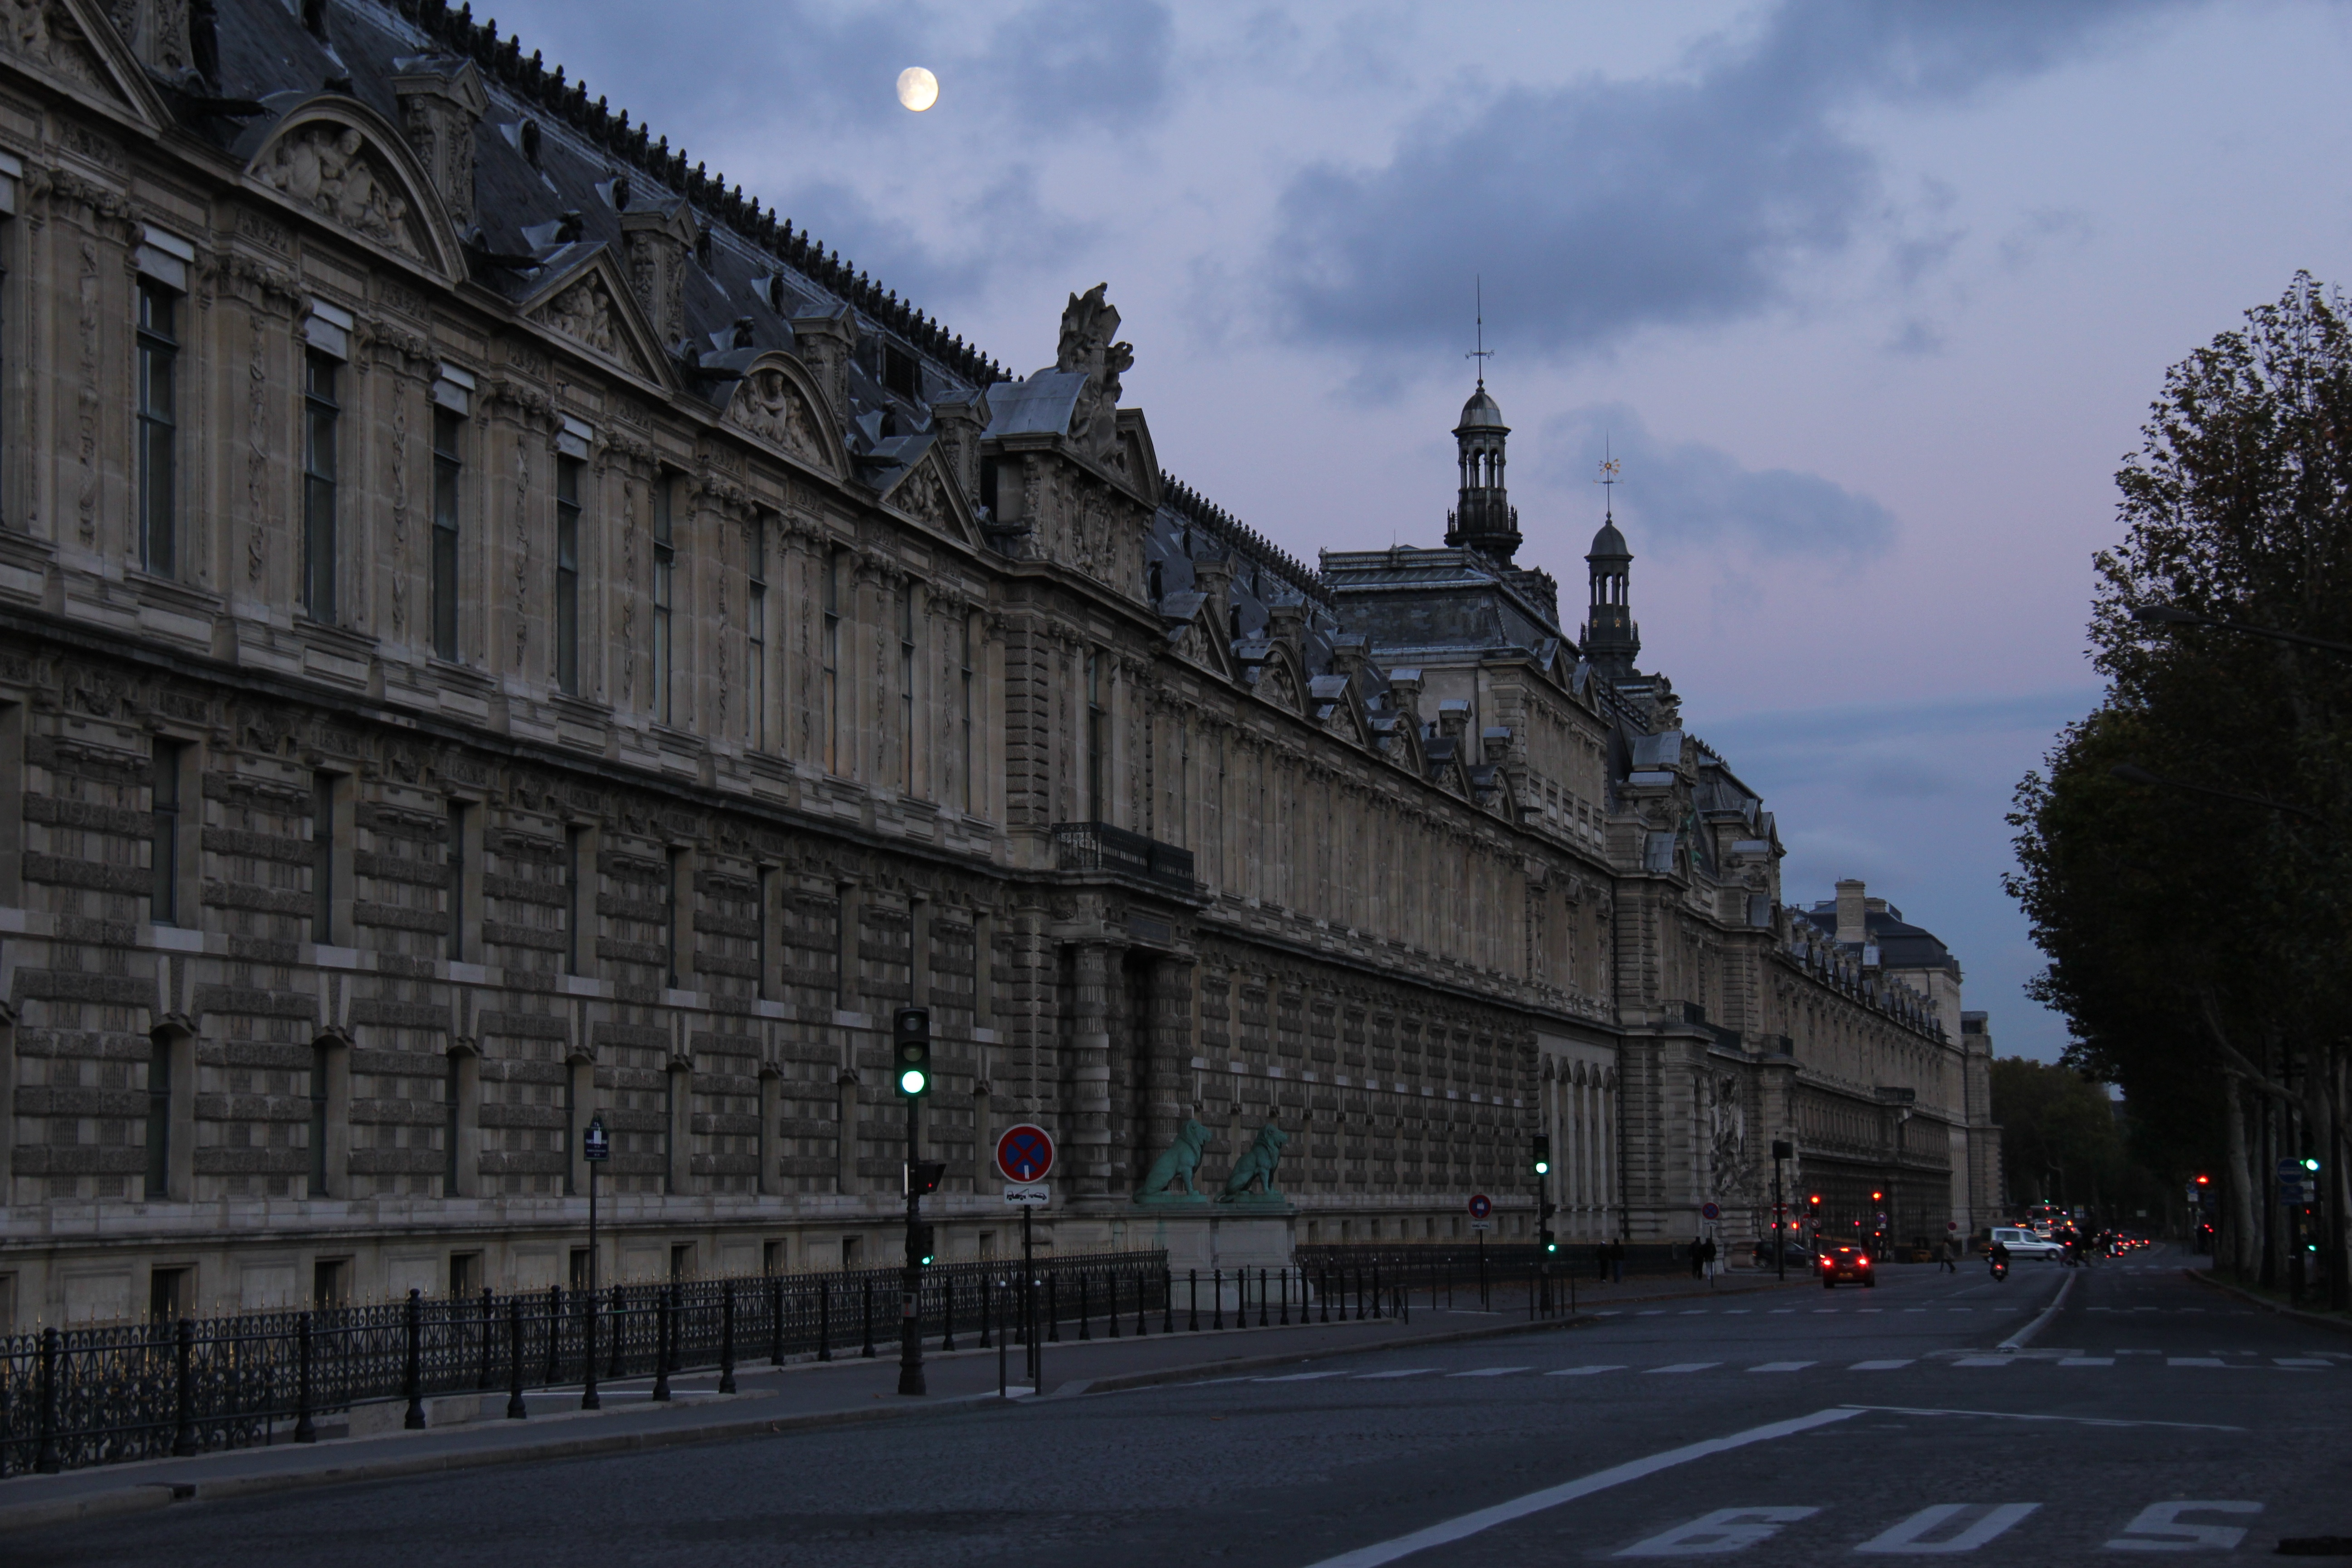
architecture, road, street, town, city, cityscape, downtown, evening, landmark, facade, town square, urban area, human settlement, metropolitan area